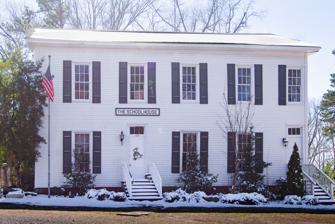
Building: Stanton Masonic Lodge and School
Country: United States of America
Year built: 1871
United States historic place Stanton Masonic Lodge and School U.S. National Register of Historic Places Show map of Tennessee Show map of the United States Location 109 W. Main St., Stanton, Tennessee Coordinates 35°27′56″N 89°24′17″W / 35.46556°N 89.40472°W / 35.46556; -89.40472 Area less than one acre Built 1871 Architectural style Greek Revival NRHP reference No. 87001878 Added to NRHP October 22, 1987 The Stanton Masonic Lodge and School (also known as the Old Masonic Lodge and Stanton School House or the Old School House ) is a historic building located in Stanton, Tennessee . It was constructed in 1871 by the Stanton Masonic Lodge, which had been chartered a few years earlier (the lodge no longer exists) The Masons provided the first floor of the building for use as a school and used the second floor for their meetings. After a public school was established by Haywood County in 1920 the building was used for a variety of other community purposes. Some restoration of the building was undertaken beginning in 1985. The Greek Revival style building listed in the National Register of Historic Places in 1987. References